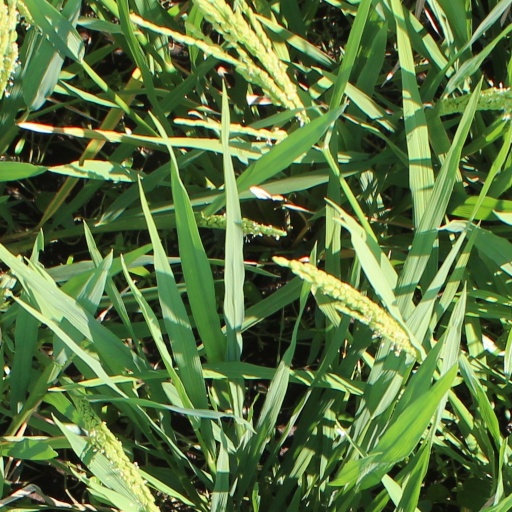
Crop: rice